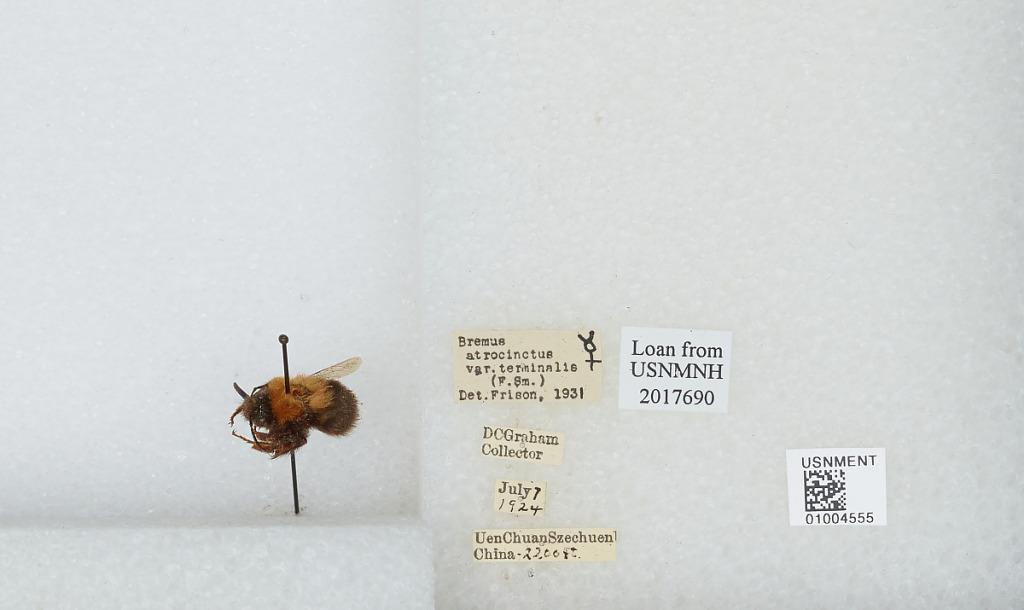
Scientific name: Bombus (Festivobombus) festivus Smith
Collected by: D. Graham
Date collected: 1924-7-7
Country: China
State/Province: Sichuan
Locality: Uen Chuan
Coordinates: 31.4839, 103.588
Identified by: Frison